Moses Austin

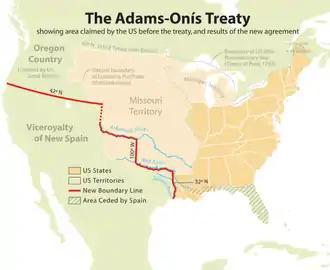
Displays the new border established by the Adams-Onís Treaty, making Texas part of Spain.

Moses Austin attempted various economic ventures before his plans to settle in Texas came to fruition. Austin failed to successfully maintain the St. Louis Bank and his financial situation suffered from unfavorable shipment deals. Austin's desperation reached a climax in 1820 when a Missouri sheriff threatened to break down his door to collect past debts. Austin's son, Stephen F. Austin, also continued to seek employment in Mississippi and Arkansas to help his poor financial situation. In November 1820, Austin learned that the United States passed the Adams–Onís Treaty with Spain, which situated present-day Texas in New Spain's territory. Moses Austin hoped the Spanish government would permit free trade with the United States so he left for Texas to try and begin a new economic venture. Mary Brown Austin, Moses Austin's wife, wrote to her cousin explaining Moses's plans to colonize Texas in order to provide for their family.